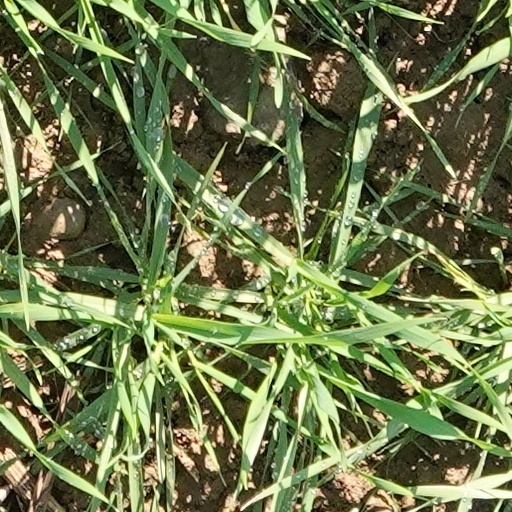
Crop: wheat